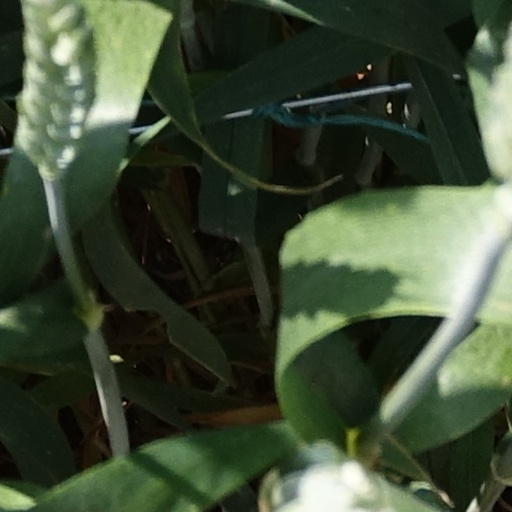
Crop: wheat